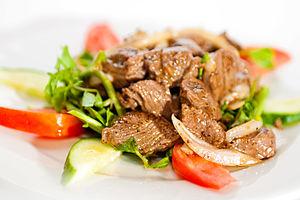
Bœuf Loc Lac